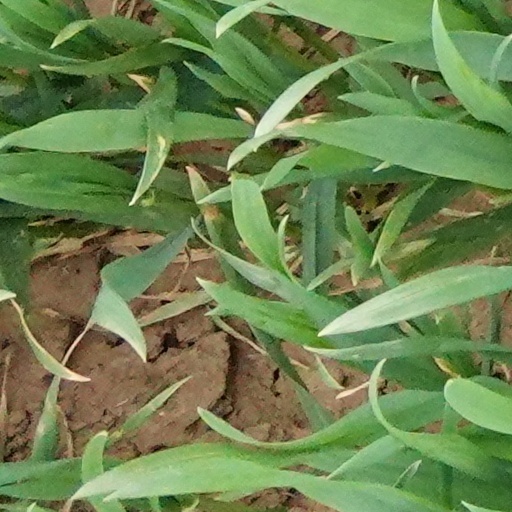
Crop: wheat